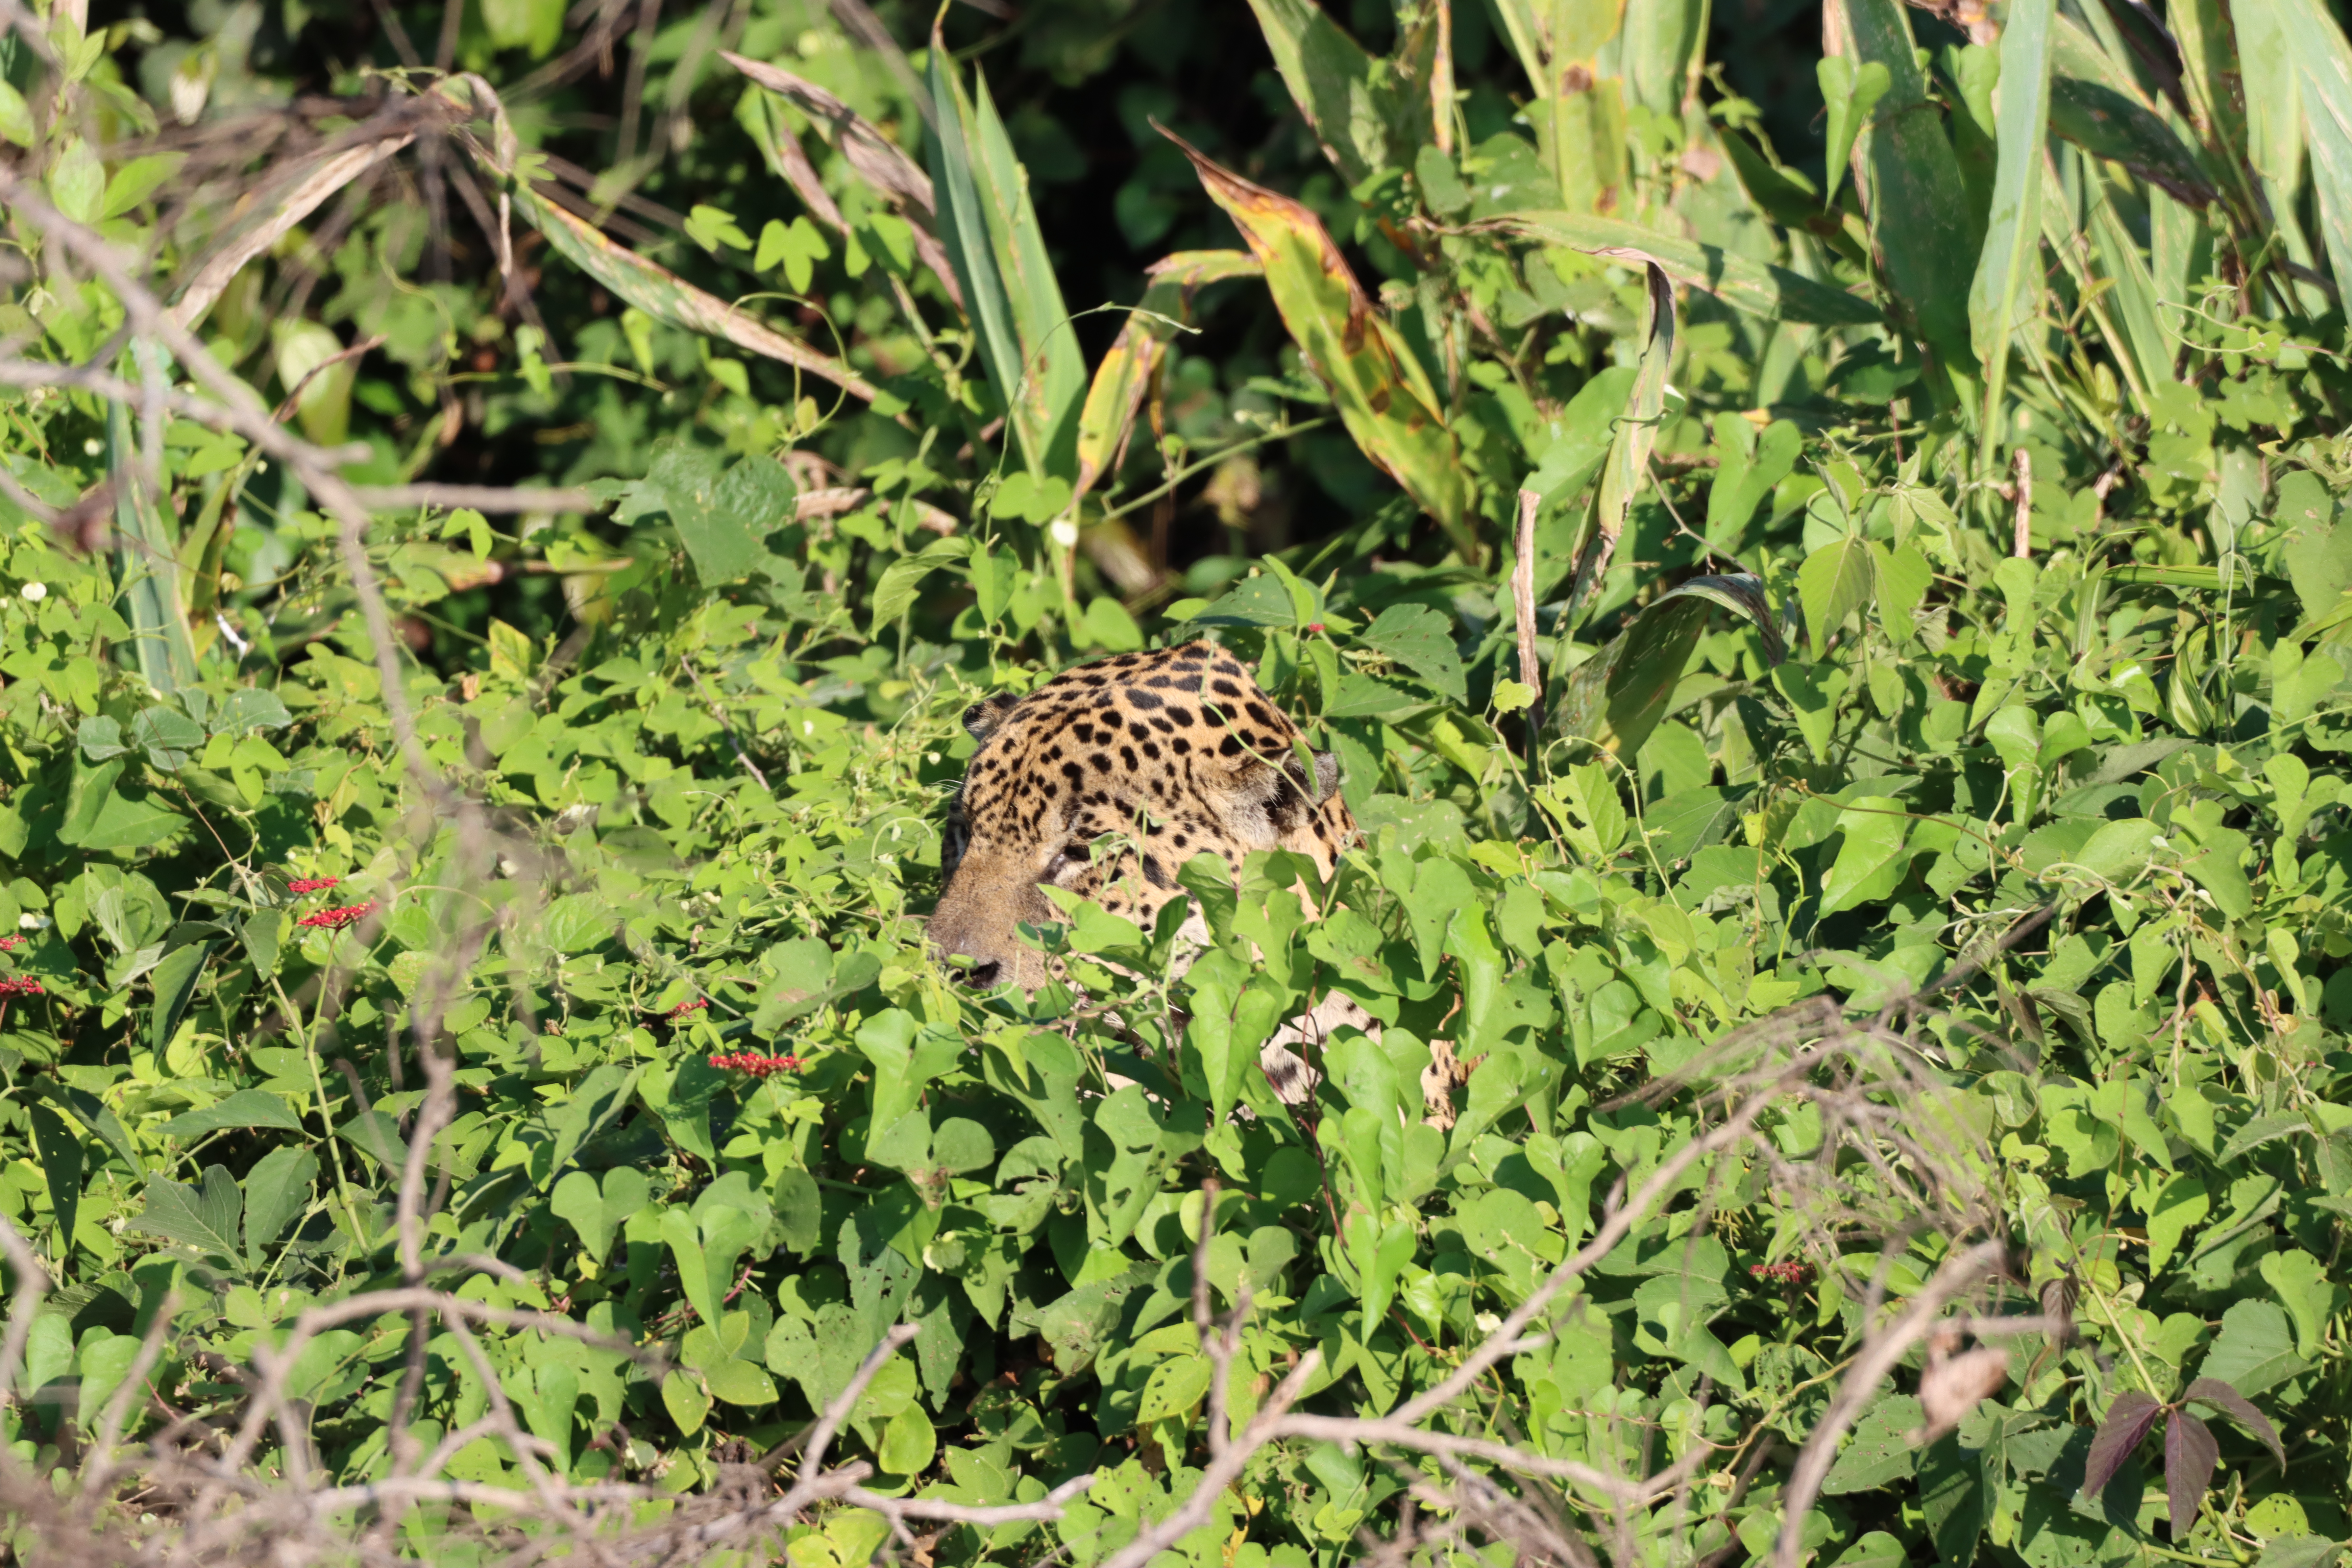
Jaguar: Kwang